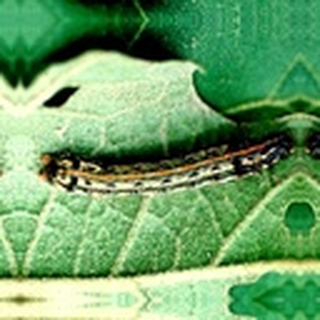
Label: cotton_army_worm